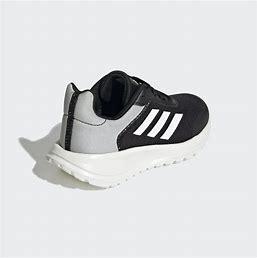
Brand: Adidas
Model: Tensaur Run